Animals as Leaders

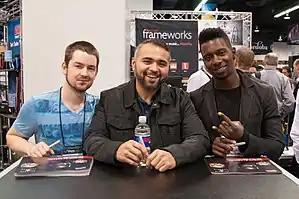
Animals as Leaders in 2014L–R: Matt Garstka, Javier Reyes, Tosin Abasi

Animals as Leaders is an American instrumental progressive metal band from Washington D.C. Since 2012, the band has consisted of Tosin Abasi (lead guitar), Javier Reyes (rhythm guitar), and Matt Garstka (drums), having originated in 2007 as a solo project by Abasi. They are a prominent band within the djent scene. Prosthetic Records released the band's eponymous debut album in 2009. They have since released the albums "Weightless" (2011), "The Joy of Motion" (2014), "The Madness of Many" (2016), and "Parrhesia" (2022).